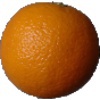
Label: orange